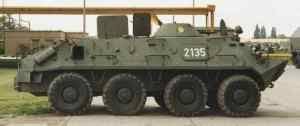
Label: BTR-60